Humour

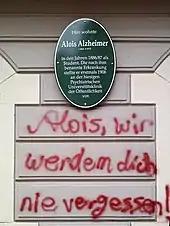
Humour can be a way of dealing with the menacing or unpleasant: Sprayed comment below a memorial plaque for Alois Alzheimer who first described the memory-damaging Alzheimer's disease – the German text means "Alois, we will never forget you!"

It is generally known that humour contributes to higher subjective wellbeing (both physical and psychological). Previous research on humour and psychological well-being show that humour is in fact a major factor in achieving, and sustaining, higher psychological wellbeing. This hypothesis is known as general facilitative hypothesis for humour. That is, positive humour leads to positive health. Not all contemporary research, however, supports the previous assertion that humour is in fact a cause for healthier psychological wellbeing. Some of the previous researches' limitations is that they tend to use a unidimensional approach to humour because it was always inferred that humour was deemed positive. They did not consider other types of humour, or humour styles. For example, self-defeating or aggressive humour. Research has proposed 2 types of humour that each consist of 2 styles, making 4 styles in total. The two types are adaptive versus maladaptive humour. Adaptive humour consist of facilitative and self-enhancing humour, and maladaptive is self-defeating and aggressive humour. Each of these styles can have a different impact on psychological and individuals' overall subjective wellbeing.